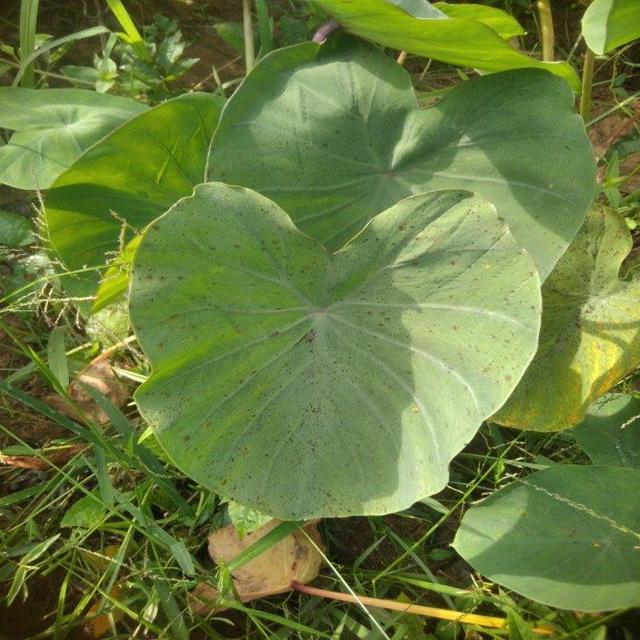
Label: Early_Blight